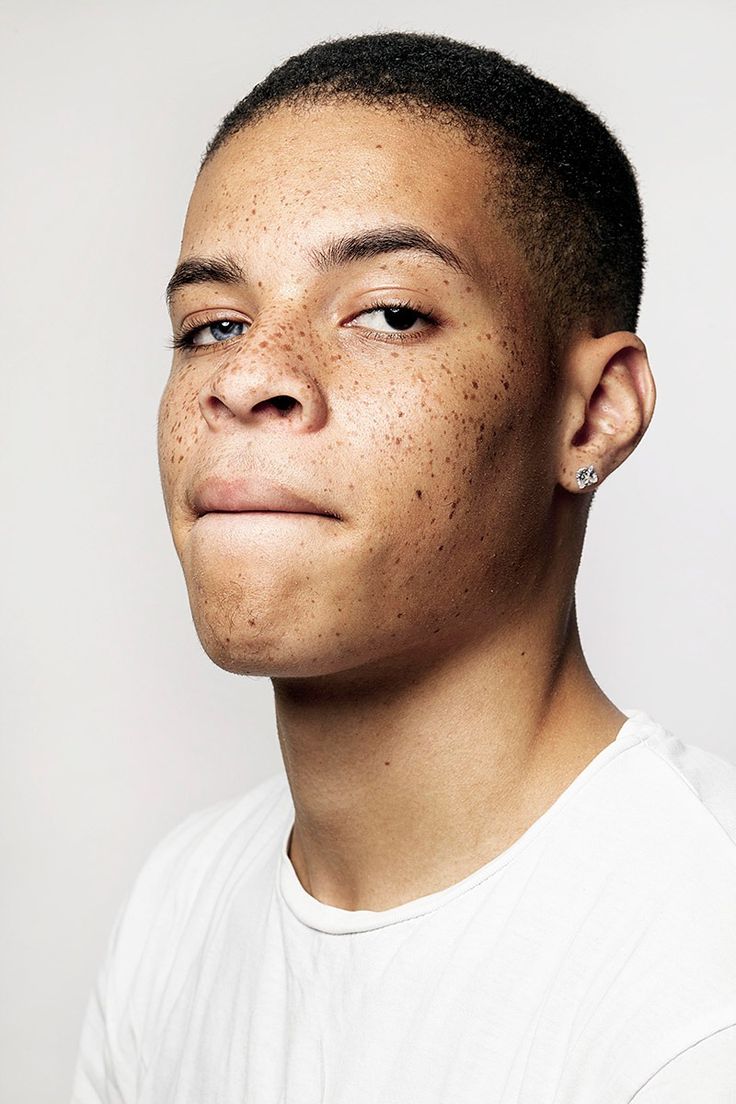
Gender: men